Deuterium arc lamp

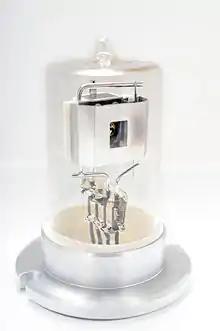
Deuterium arc lamp

A deuterium arc lamp (or simply deuterium lamp) is a low-pressure gas-discharge light source often used in spectroscopy when a continuous spectrum in the ultraviolet region is needed.